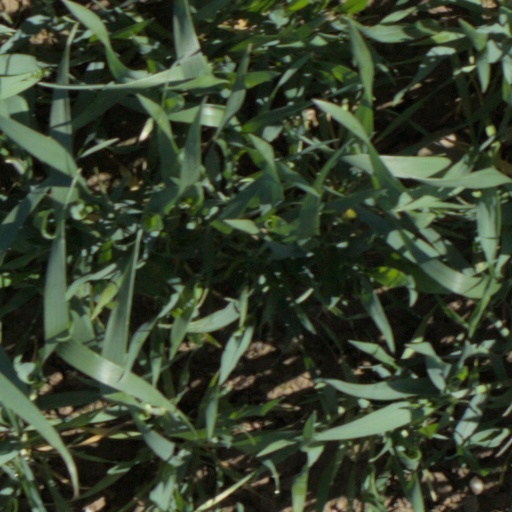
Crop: wheat